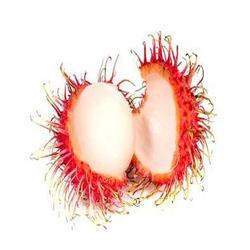
Label: Rambutan